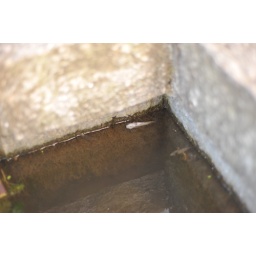
It's to believe that a creature could survive in such stagnant water